Marine mammal

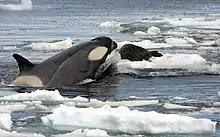
A killer whale sticking the front end of its body out of the water onto a floating piece of sea-ice to grab a dark-brown seal with light-brown-spots

All cetaceans are carnivorous and predatory. Toothed whales mostly feed on fish and cephalopods, followed by crustaceans and bivalves. Some may forage with other kinds of animals, such as other species of whales or certain species of pinnipeds. One common feeding method is herding, where a pod squeezes a school of fish into a small volume, known as a bait ball. Individual members then take turns plowing through the ball, feeding on the stunned fish. Coralling is a method where dolphins chase fish into shallow water to catch them more easily. Killer whales and bottlenose dolphins have also been known to drive their prey onto a beach to feed on it. Killer whales have been known to paralyze great white sharks and other sharks and rays by flipping them upside down. Other whales with a blunt snout and reduced dentition rely on suction feeding. Though carnivorous, they house gut flora similar to that of terrestrial herbivores, probably a remnant of their herbivorous ancestry.